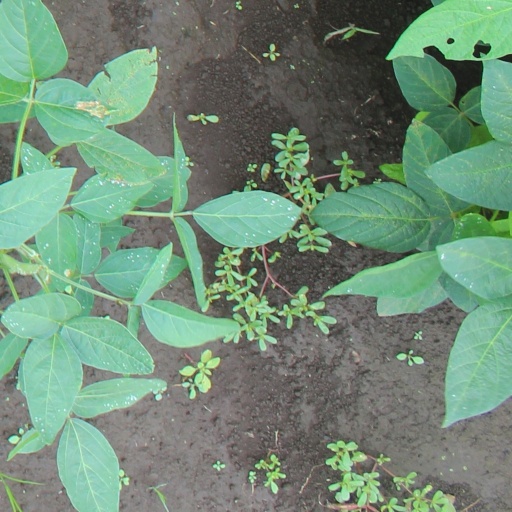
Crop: soybean